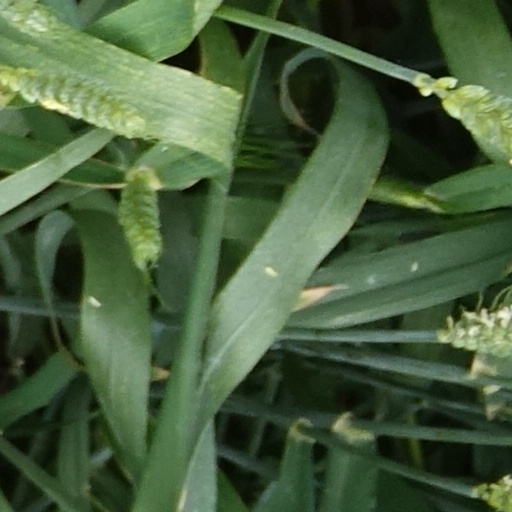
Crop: wheat